Shimoyuino Station

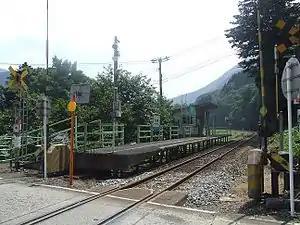
Shimoyuino Station in August 2007

is a JR West railway station in the city of Ōno, Fukui, Japan.